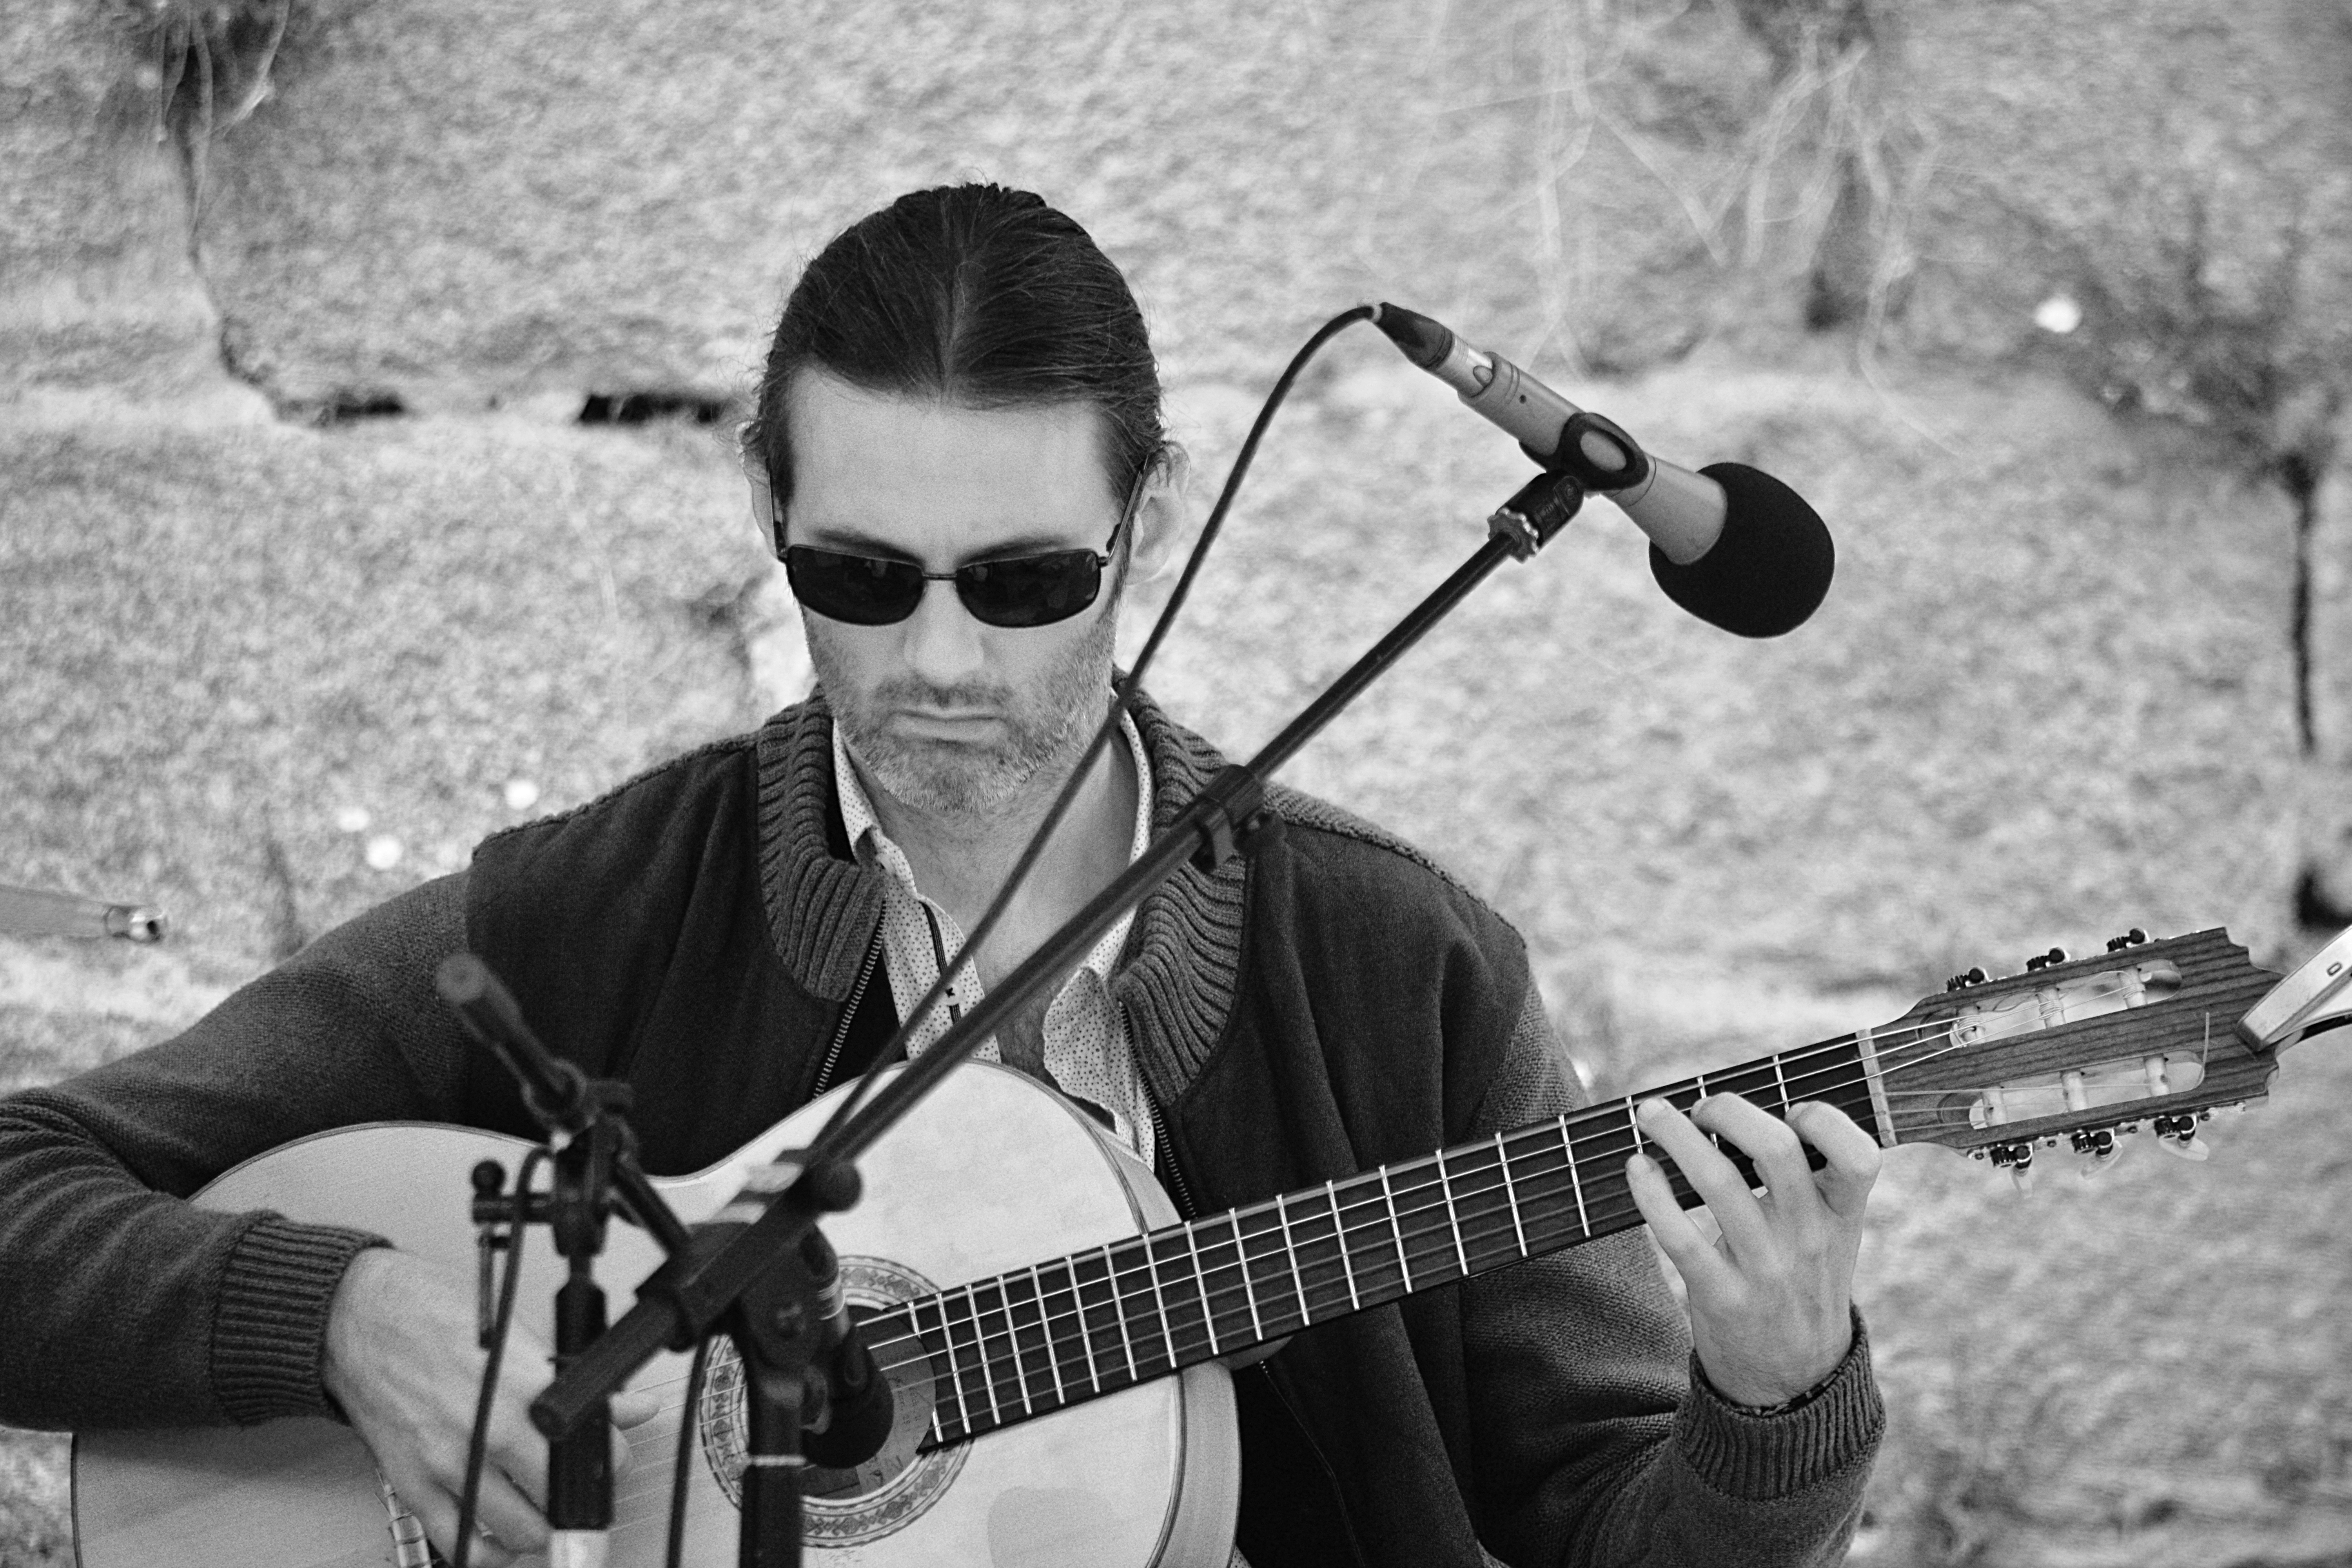
man, person, music, black and white, white, photography, guitar, concert, artist, musician, black, monochrome, bassist, singing, photograph, guitarist, character, instruments, monochrome photography, string instrument, social group, plucked string instruments